Scario

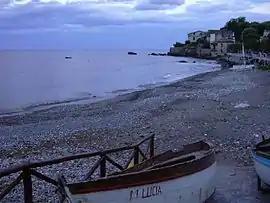
Central beach

Due to its position in Cilento National Park, and the natural environment and the quality of its waters (especially in the western localities of Sant'Anna and Garagliano), Scario has a strong tourist appeal, especially in the summer.